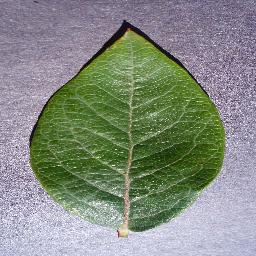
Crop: blueberry
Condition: healthy